Meromictic lake

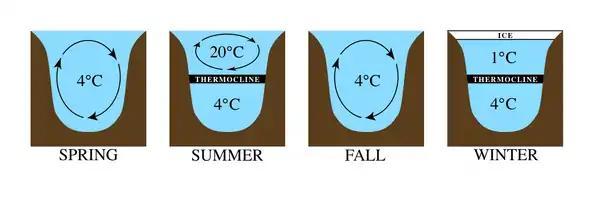
Typical mixing pattern for a dimictic lake. This does not occur in meromictic lakes

Most lakes are "holomictic": at least once per year, the surface and the deep waters mix. In monomictic lakes, the mixing occurs once per year; in dimictic lakes, it occurs twice a year (typically spring and autumn), and in polymictic lakes, the mixing occurs several times a year. In meromictic lakes, the layers of water can remain unmixed for years, decades, or centuries.